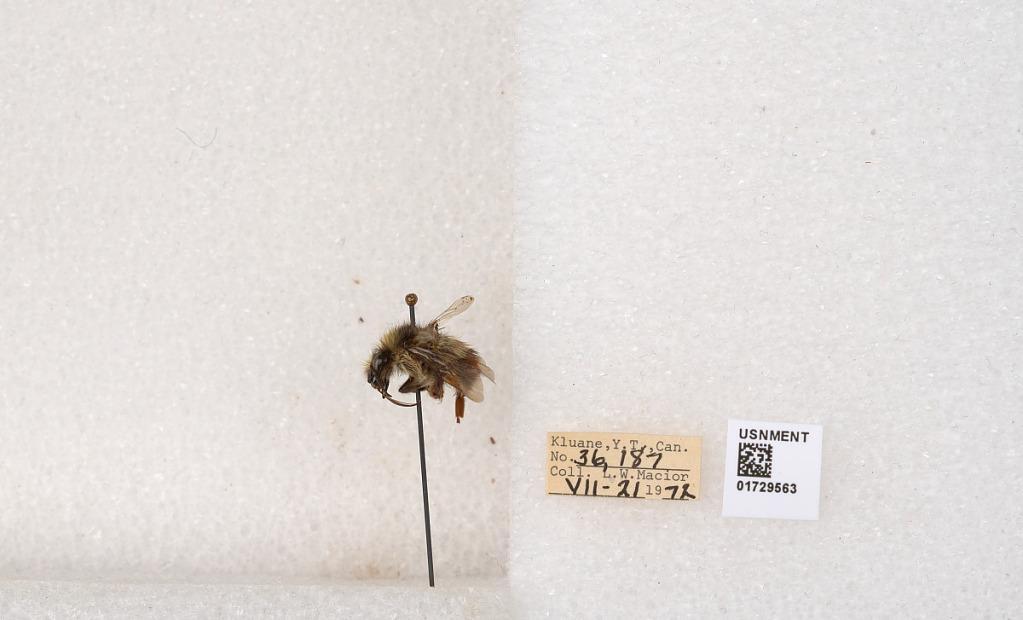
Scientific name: Bombus flavifrons Cresson
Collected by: L. Macior
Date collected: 1972-7-21
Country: Canada
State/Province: Yukon Territory
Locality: Kluane National Park and Reserve
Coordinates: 60.7493, -139.504